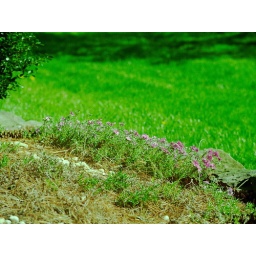
The phlox under the pine tree didn't winter very well.